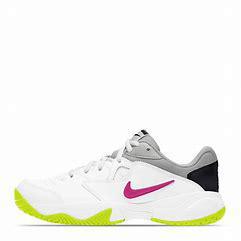
Brand: Nike
Model: Court Lite 2